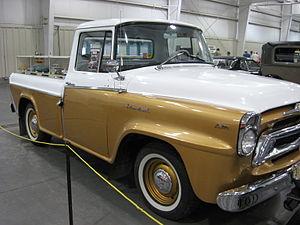
La société International Harvester Company était un important constructeur américain de machines agricoles, d'engins de construction, de camions, d'autobus et de produits ménagers et commerciaux. En 1902, J.P. Morgan fusionne les sociétés McCormick Harvesting Machine Company et Deering Harvester Company, ainsi que trois petits fabricants d'équipements agricoles, pour former International Harvester.